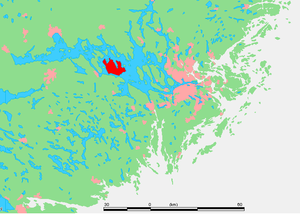
Selaön
Selaön er en ø i Mälaren hørende under Strängnäs kommune, Södermanlands län i Sverige. Den er med sine 95 km² Sveriges største ø i en indsø, og er delt mellem sognene Ytterselö og Överselö.